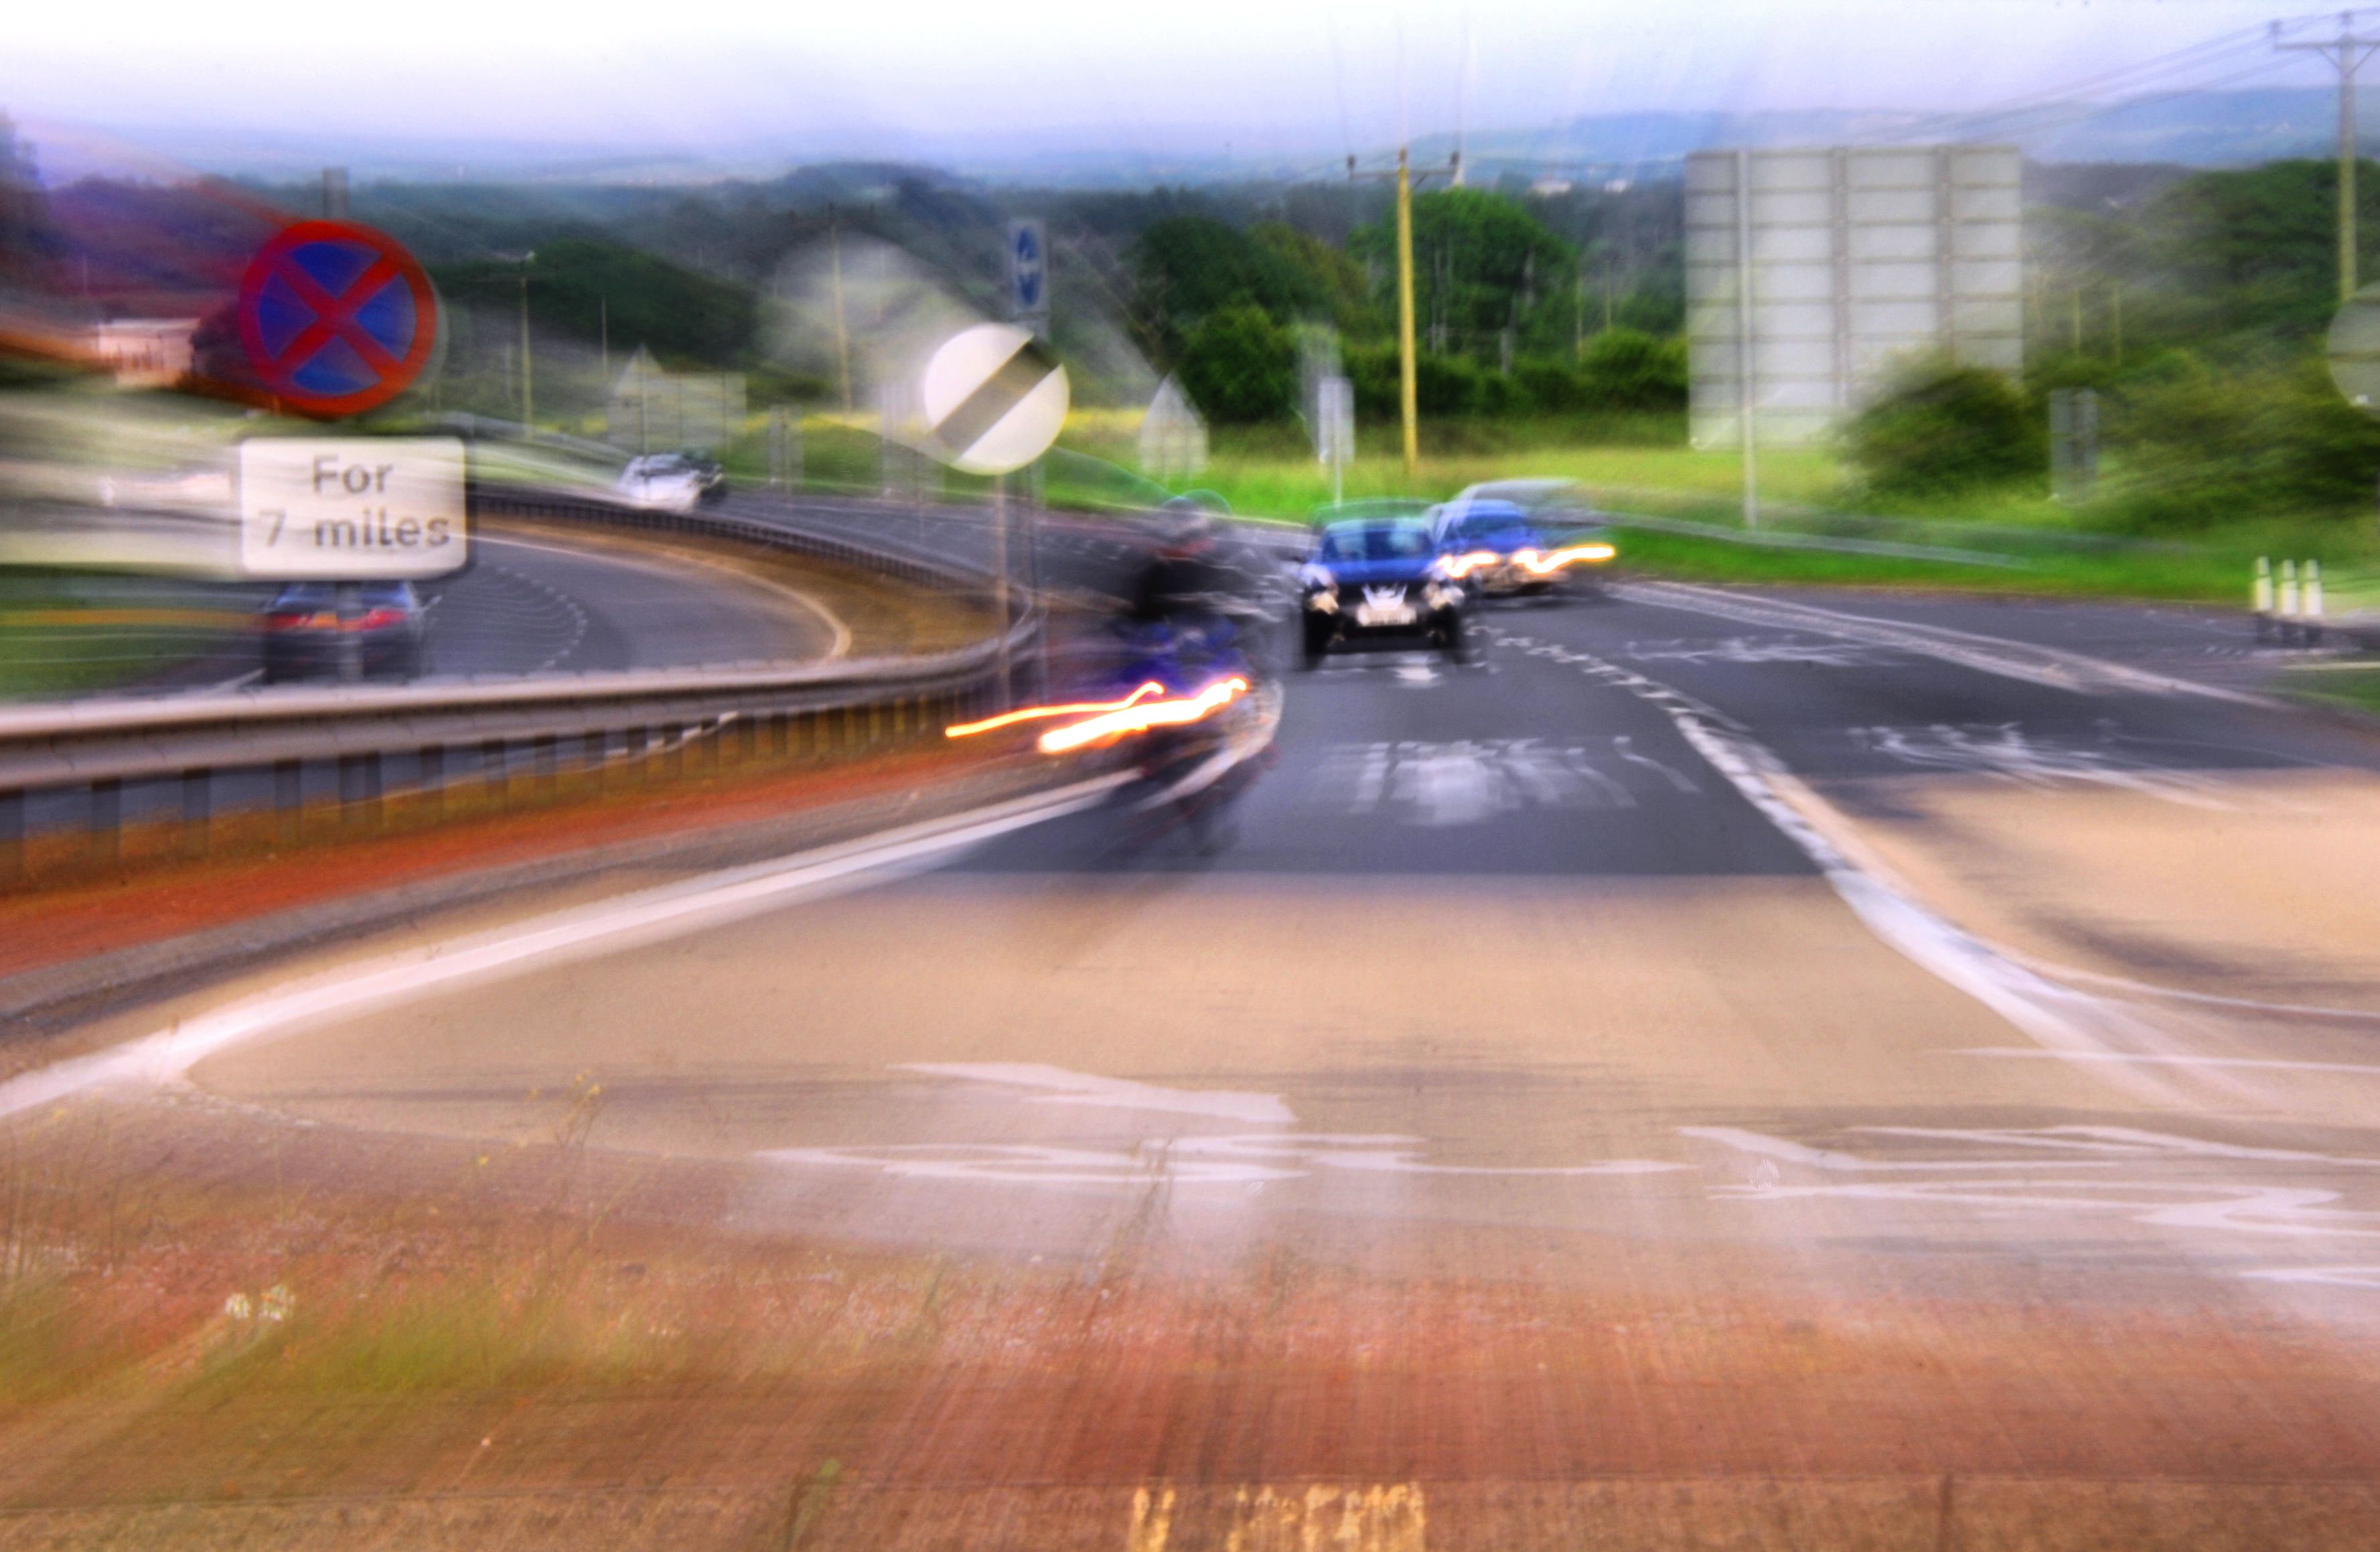
road, traffic, highway, driving, asphalt, lane, shoulder, infrastructure, cars, stevenston, road surface, controlled access highway